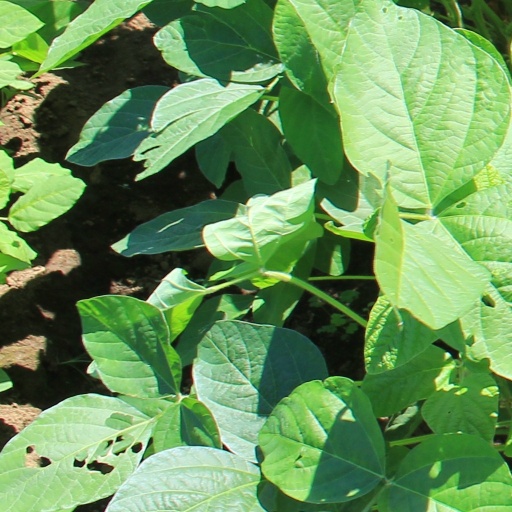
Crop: soybean